List of deaths on eight-thousanders

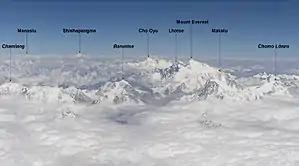
Six of the fourteen summits of the Eight-Thousanders (Manaslu, Shishapangma, Cho Oyu, Lhotse, Mt. Everest and Makalu).

The eight-thousanders are the 14 mountains that rise more than above sea level. They are all in the Himalayan and Karakoram mountain ranges. This is a list of mountaineers who have died on these mountains.